Joonas Vahtera

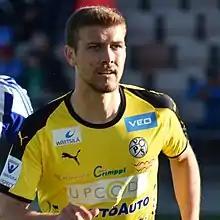
Vahtera with VPS in 2018.

Joonas Eero Vahtera (born 6 January 1996) is a Finnish football player who plays for VPS.